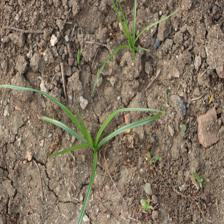
Label: Grass